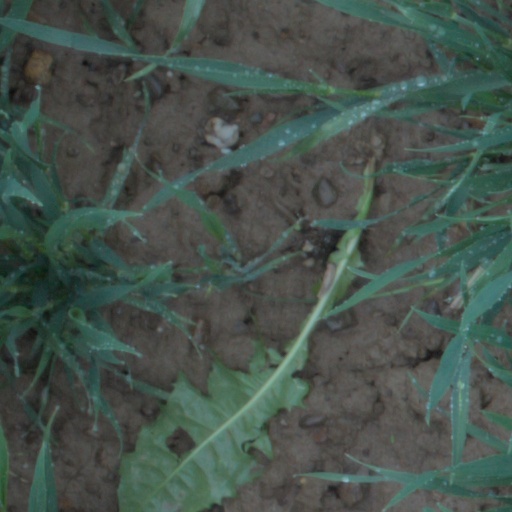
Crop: wheat